BYD Seal 07 DM-i

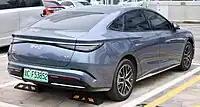
Rear view

The Seal DM-i was originally called the Destroyer 07 and was planned to be the third product of the Warship Series model line. However, plans were changed in July 2023 just months before launch and the vehicle was launched as the Seal DM-i instead.